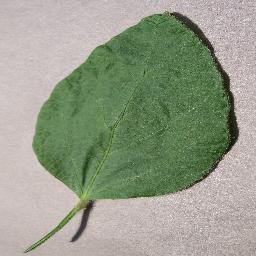
Label: Soybean___healthy